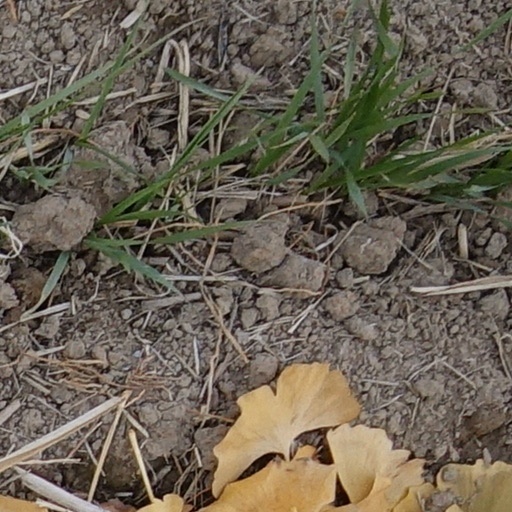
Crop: wheat